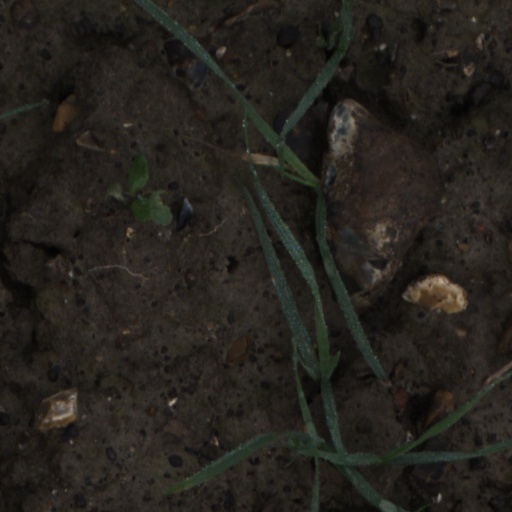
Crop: wheat